Sky position (RA, Dec in degrees): 323.653, -8.414
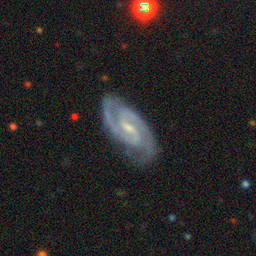
Galaxy morphology: Barred Spiral Galaxies